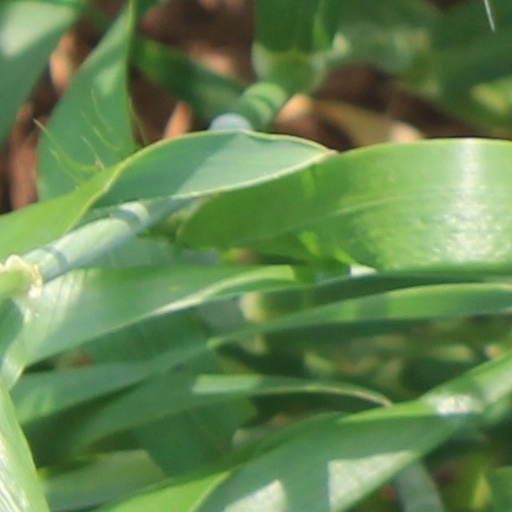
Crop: wheat